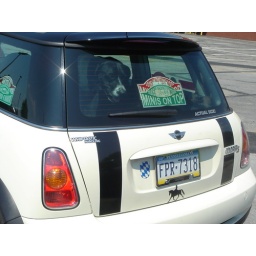
Laser looking out the back of my MINI watching me take a pic of the dog in the car behind us!